Micro Machines

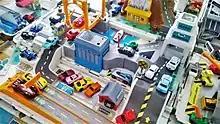
A popular playset from the 1990s

When sold to Hasbro, the basic line was largely discontinued, and new packaging of the toys did not catch on. In 2006, the brand name was visible only in the detail panel of the Star Wars and Transformers Titanium series die-cast vehicles and figures.